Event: Typhoon Ruby
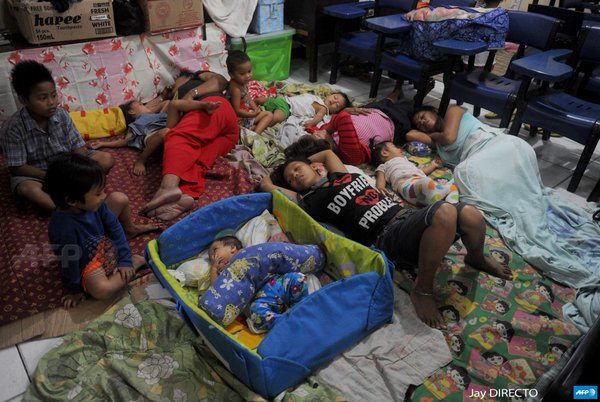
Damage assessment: no_damage